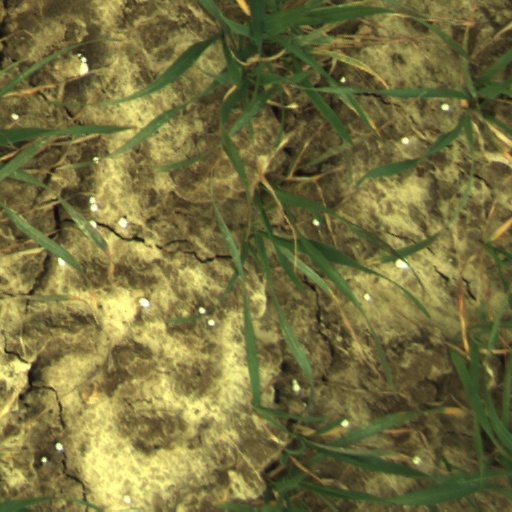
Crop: wheat